Dar Ibn Abi Dhiaf

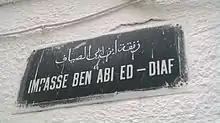
Metallic plaque indicating the Ibn Abi Diaf dead end.

The palace was built by the minister Ahmad ibn Abi Diyaf in the 19th century.